Question: Please indicate a possible affordance area of the bench that can be used for sitting
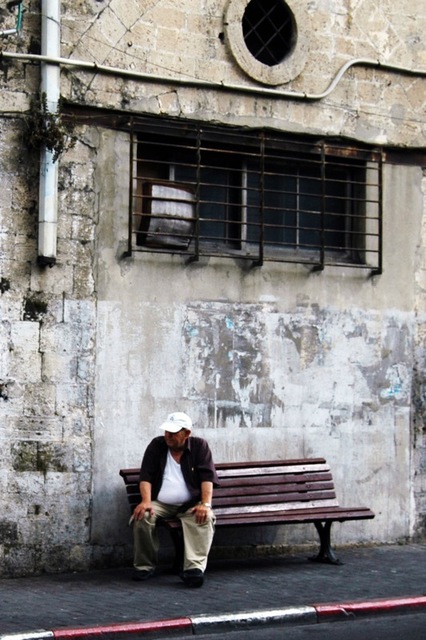
Answer: [150.887, 505.504, 374.734, 526.273]